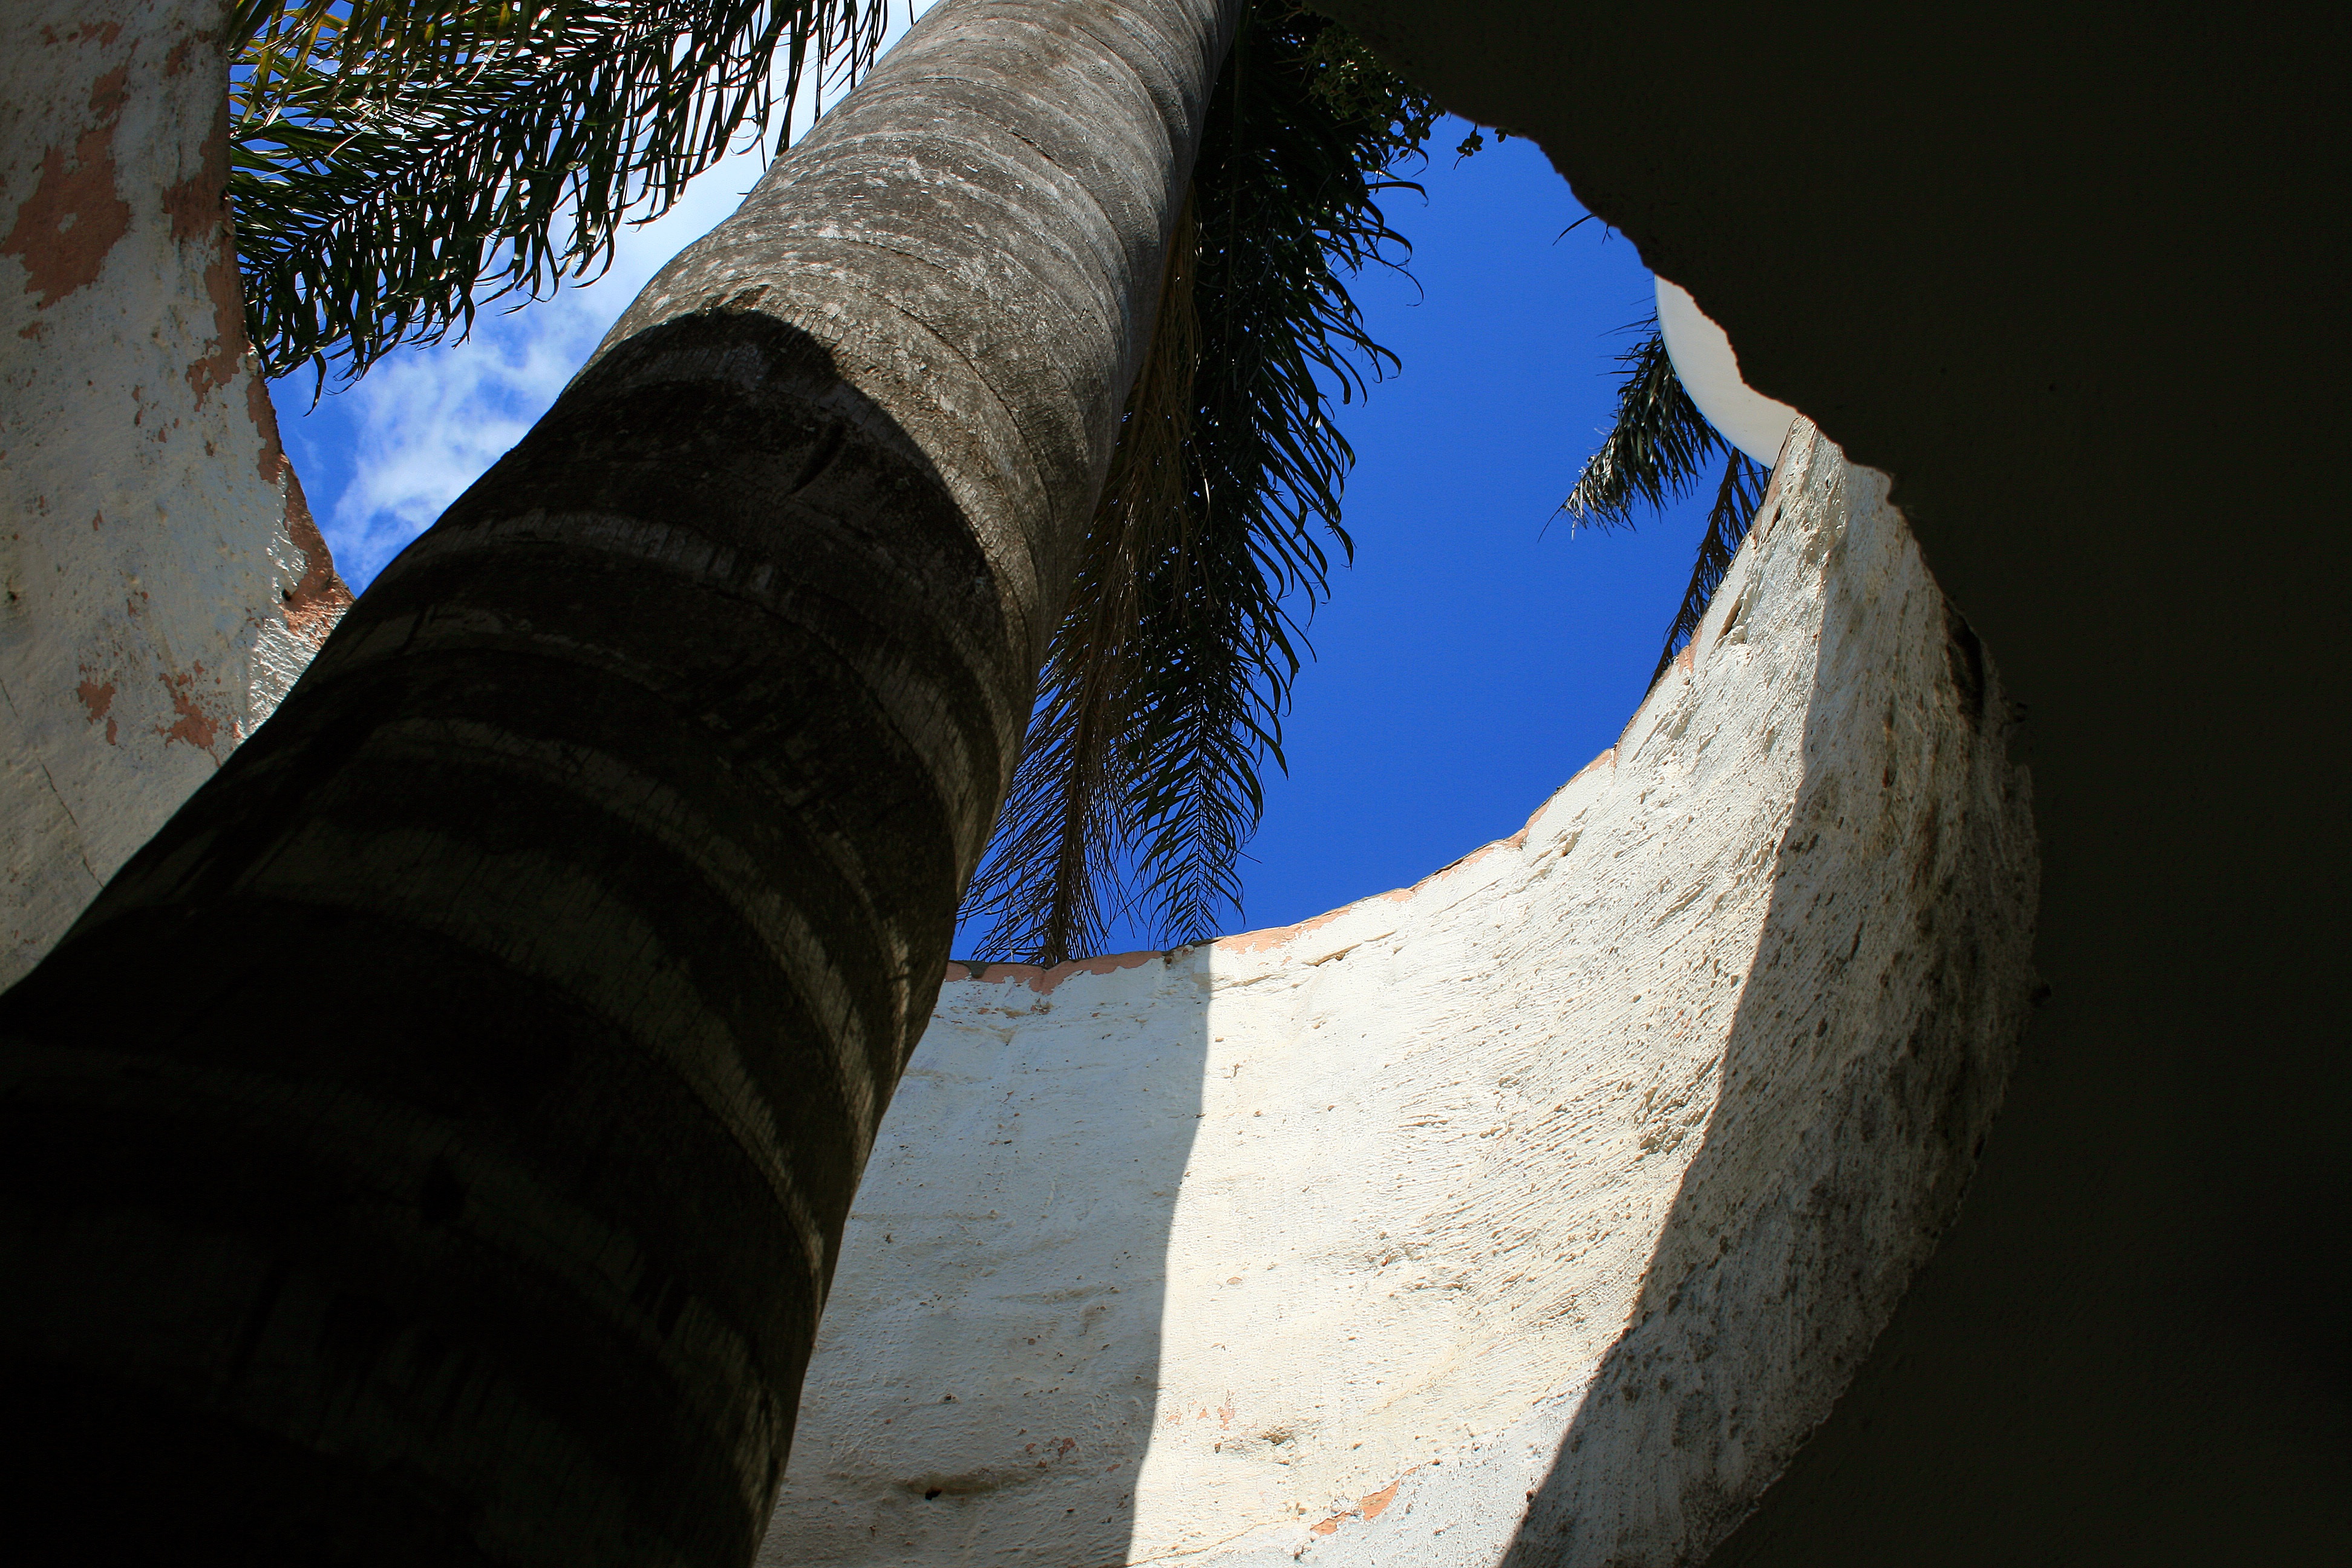
tree, water, rock, light, sky, wood, palm tree, sunlight, roof, wall, statue, reflection, palm, color, darkness, blue, sculpture, art, temple, tall, shape, opening